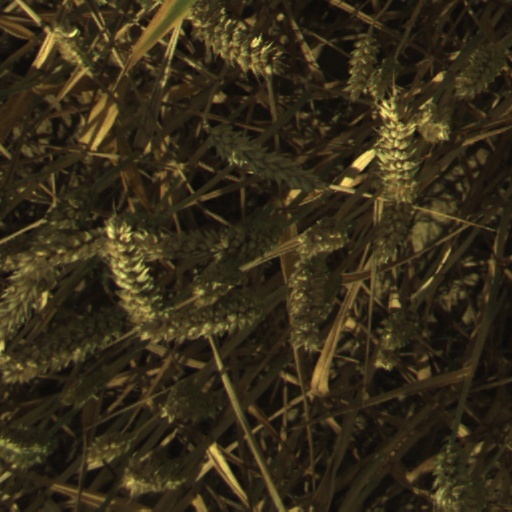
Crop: wheat